Junkers Ju 49

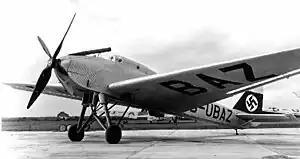
Ju 49 with the L88a engine, the latter recognisable by its exhaust stack

The Junkers Ju 49 was a German aircraft designed to investigate high-altitude flight and the techniques of cabin pressurization. It was the world's second working pressurized aircraft, following the Engineering Division USD-9A which first flew in the United States in 1921. By 1935, it was flying regularly to around 12,500 m (41,000 ft).